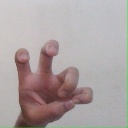
अक्षर: छ